Jacques Blamont

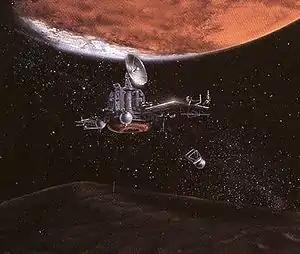
Phobos

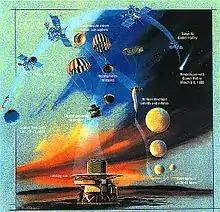
Vega mission

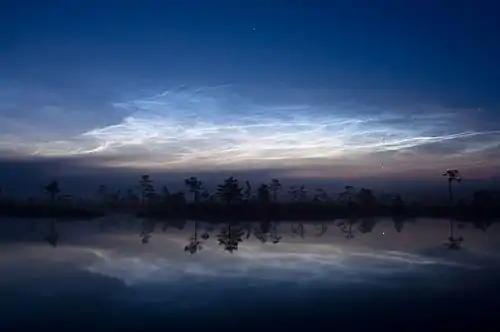
Noctilucent clouds

Blamont was one of the pioneers of French space programme and his efforts were reported in the establishment of CNES, the French Space Agency, in 1962. He was known to have contributed to the launch of the first French rocket, Véronique, in 1957. He was one of the founders of Service d’aéronomie du CNRS, (Aeronomy Service of Centre national de la recherche scientifique) and was its director from 1958 to 1985. He participated, as a member of the steering groups, in several global space missions such as the Voyager and Pioneer-Venus of NASA and Vega mission of the Soviet Union to Venus and Halley's Comet and acted as the chief investigator of the Phobos program of the USSR. He assisted Vikram Sarabhai in the establishment of the Indian National Committee for Space Research (INCOSPAR) which later grew to become the present day Indian Space Research Organization (ISRO) and played a part in providing the payload for the first two Indian rocket launches in 1963 and 1964.